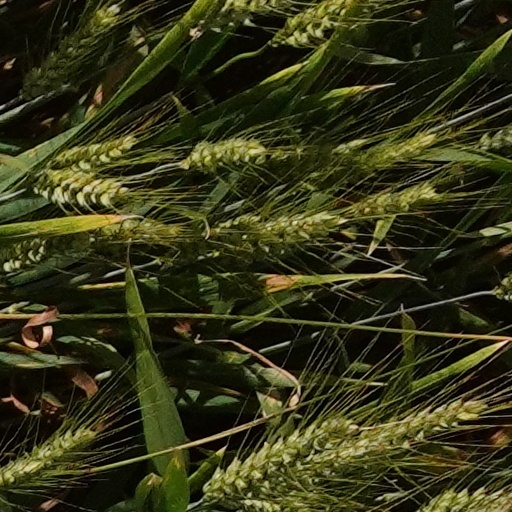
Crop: wheat